Józef Hen

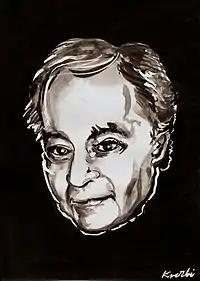
Portrait of Józef Hen by Zbigniew Kresowaty

Hen lives in Warsaw. From his marriage to Irene (née Lebewal) (1922–2010), he has two children: Magdalena (b. 1950) and writer Maciej Hen (b. 1955).